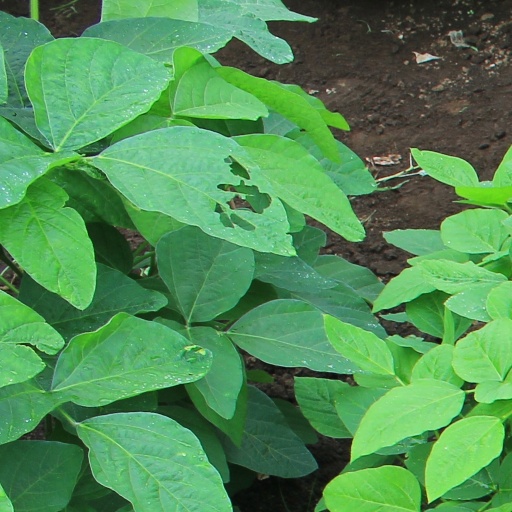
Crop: soybean